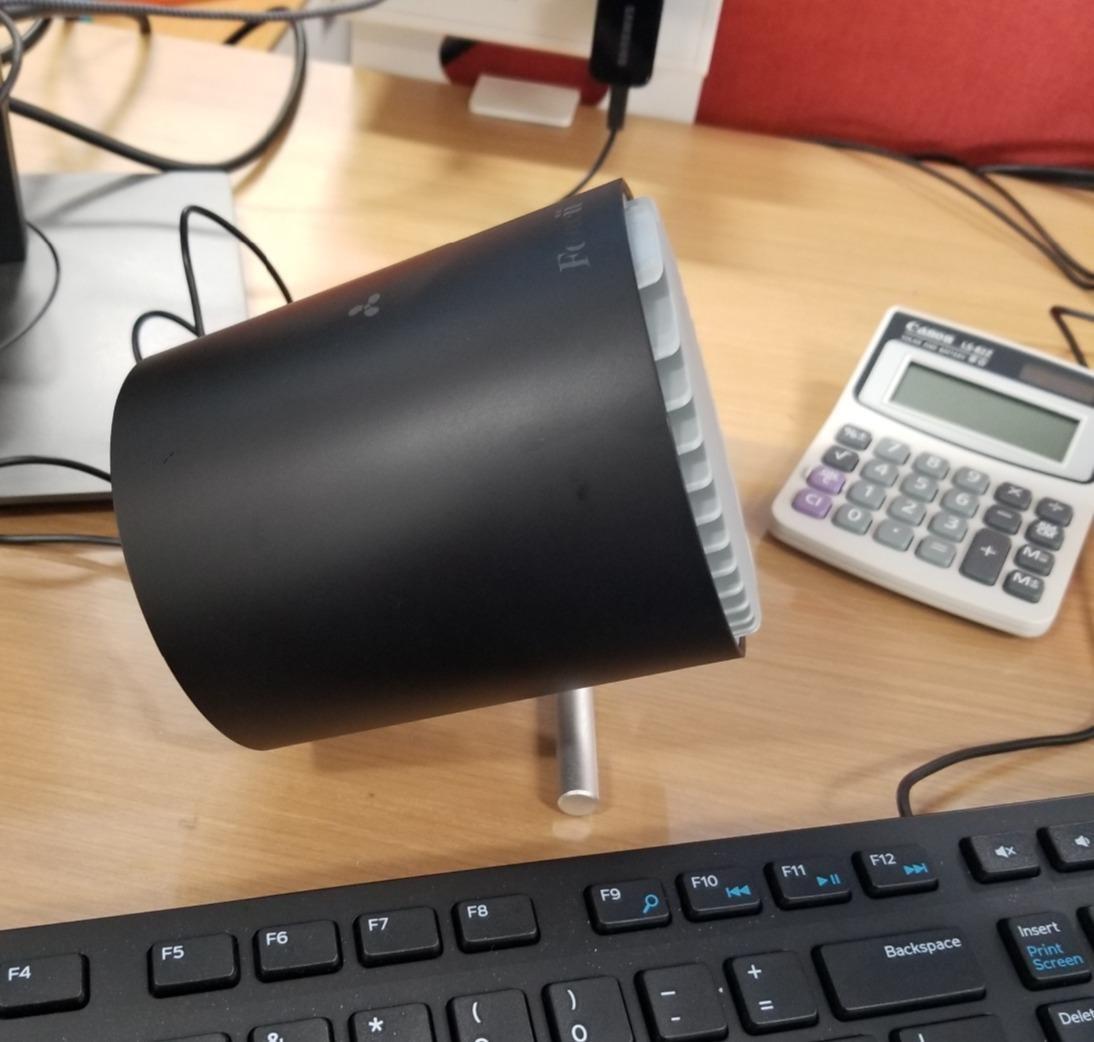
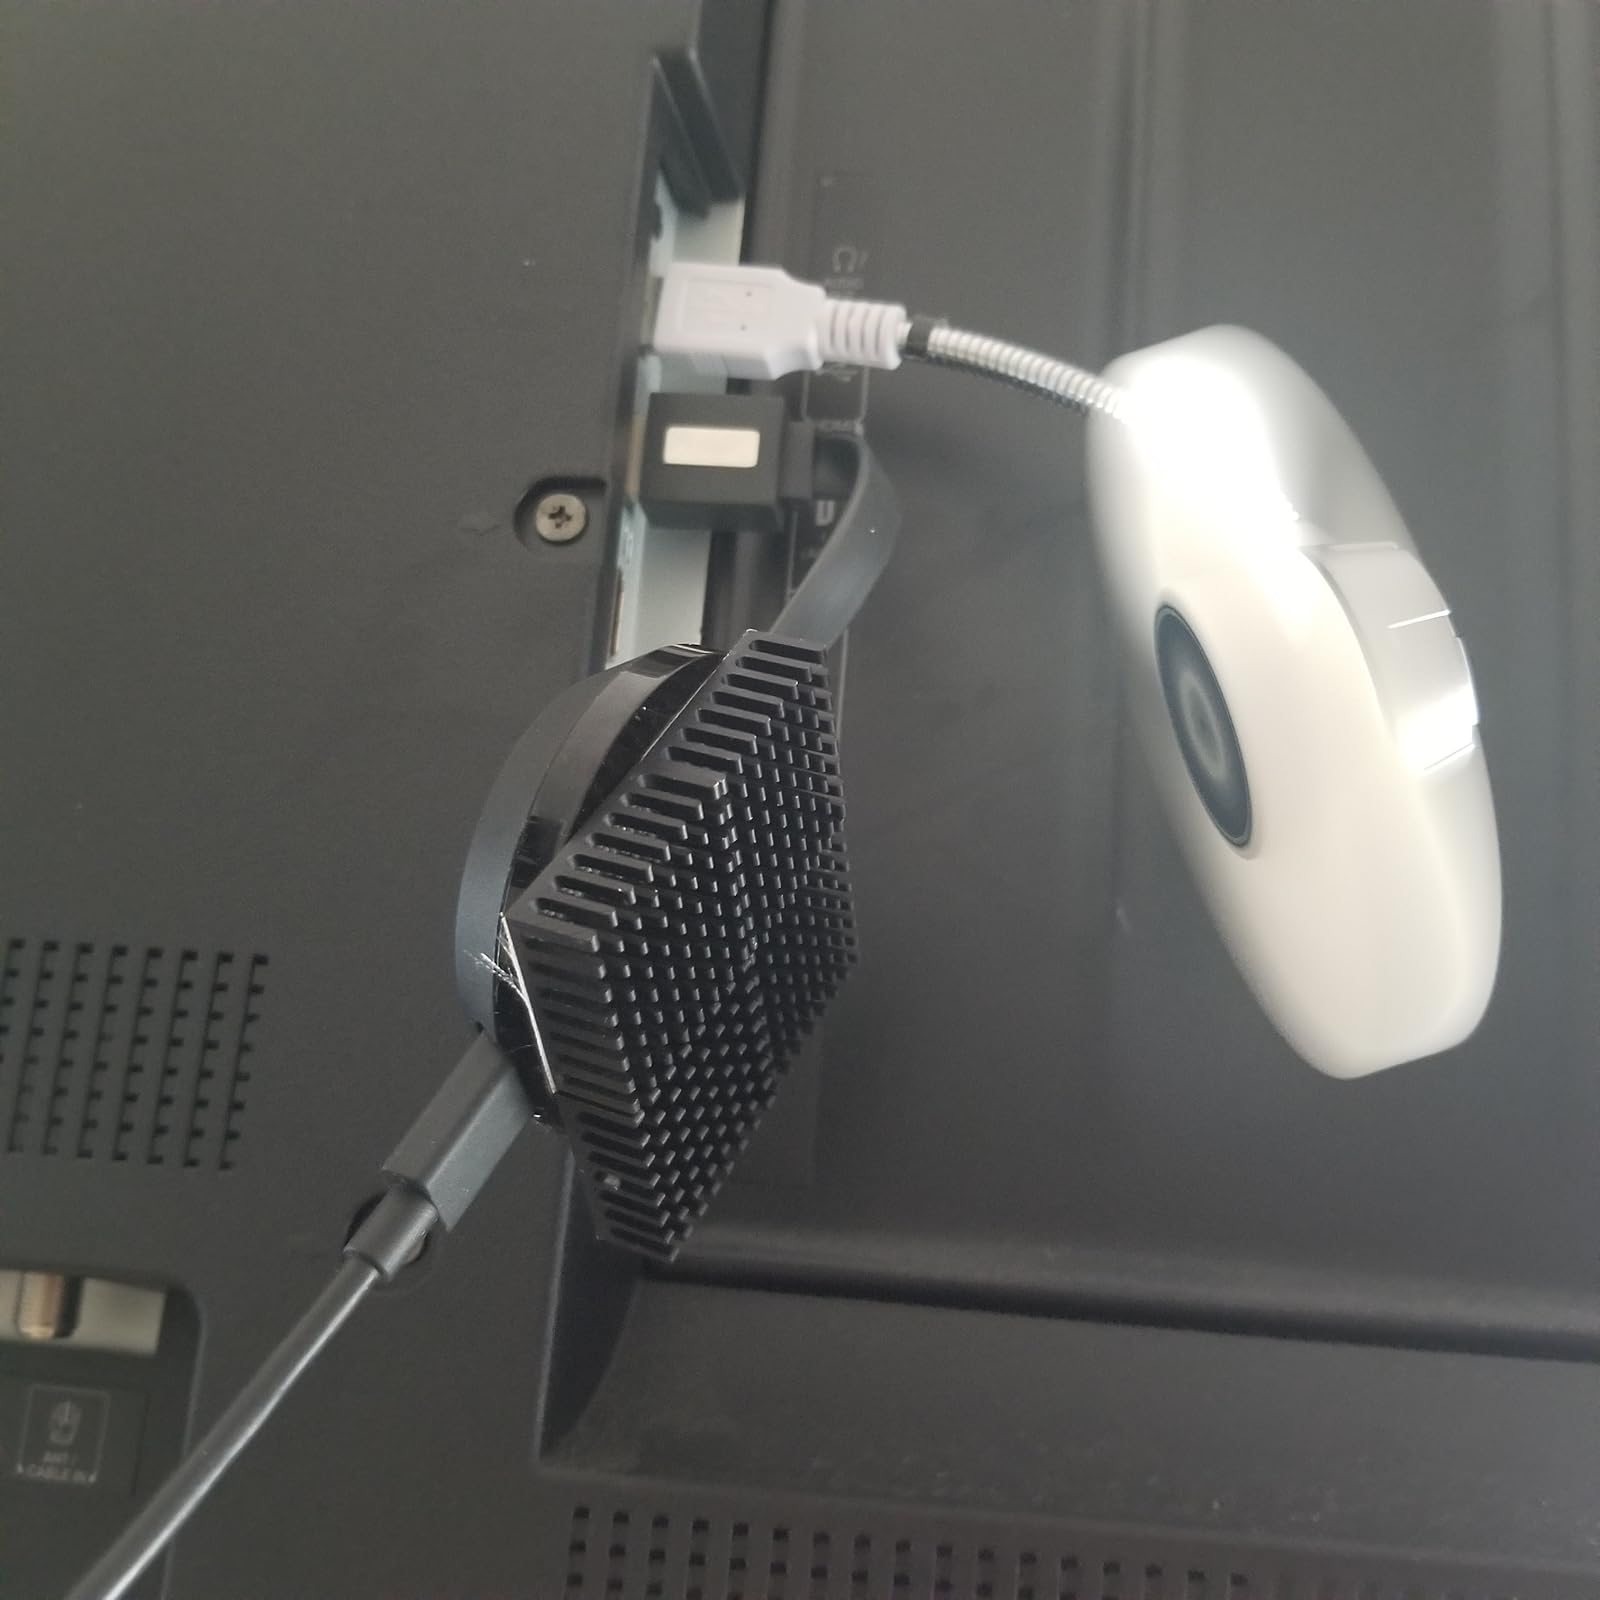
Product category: fan
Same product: no